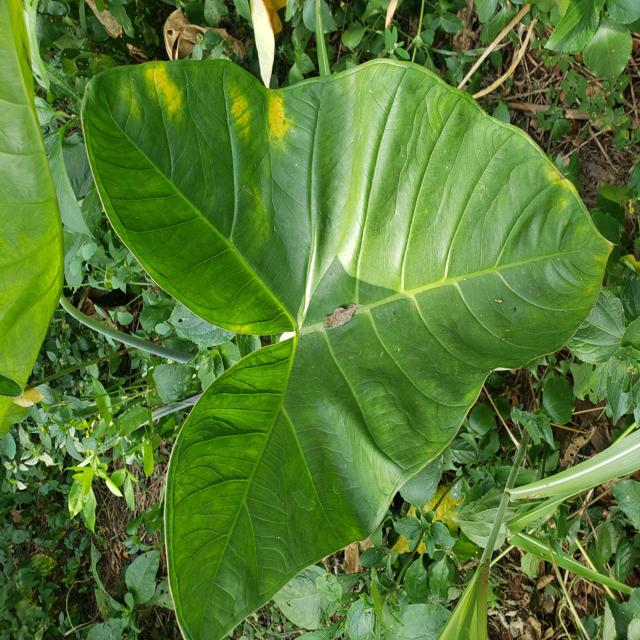
Label: Early_Blight